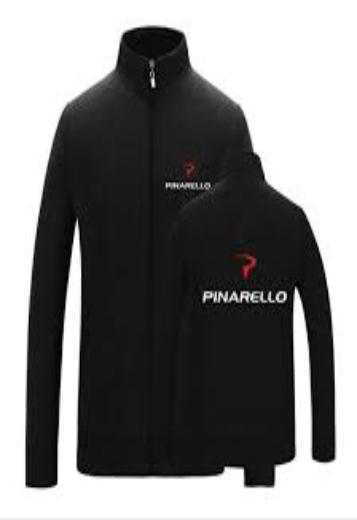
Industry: Transportation